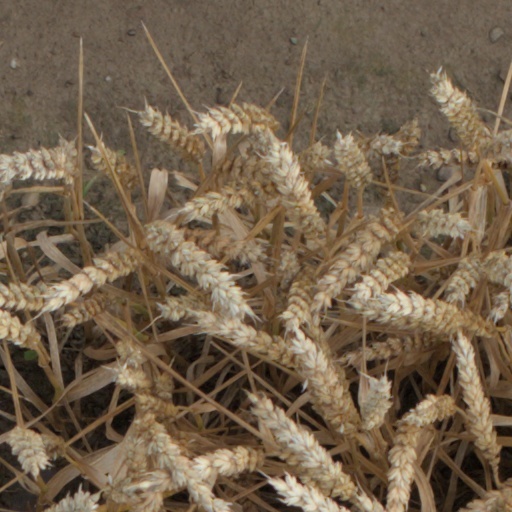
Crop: wheat